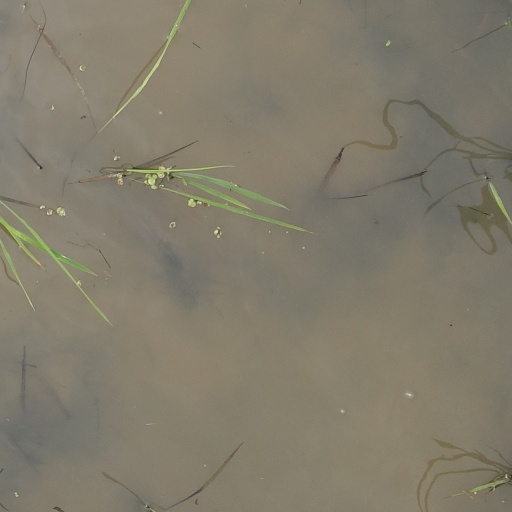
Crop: rice